Microorganism

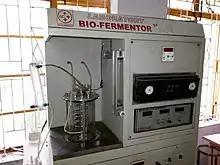
A laboratory fermentation vessel

These depend for their ability to clean up water contaminated with organic material on microorganisms that can respire dissolved substances. Respiration may be aerobic, with a well-oxygenated filter bed such as a slow sand filter. Anaerobic digestion by methanogens generate useful methane gas as a by-product.